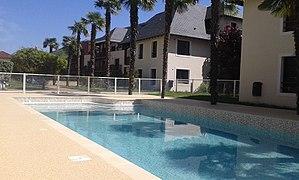
Résidence de tourisme à Lourdes
Lourdes est une commune française située dans le département des Hautes-Pyrénées, en région Occitanie.